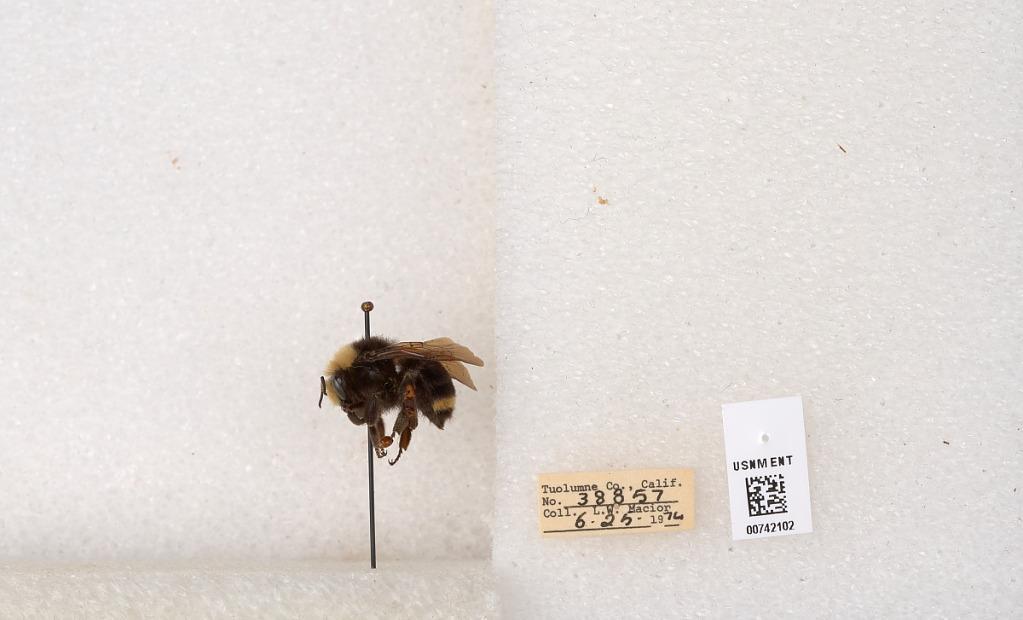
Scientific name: Bombus (Pyrobombus) vosnesenskii Radoszkowski
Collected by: L. Macior
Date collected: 1974-6-25
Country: United States
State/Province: California
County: Tuolumne
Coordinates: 37.9712, -120.228